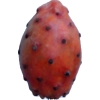
Label: cactus_fruit_red